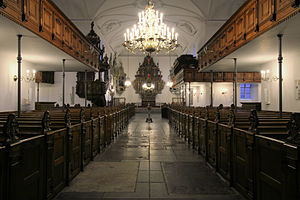
Holmens Kirke / Interiør
Holmens Kirke er en kirke i København ved Holmens Kanal i Indre By. Den er sognekirke for både Bremerholmen/Gammelholmen, Slotsholmen og for søens folk, herunder Søværnet. Den er også hovedkirke i Holmens Provsti, og dens førstepræst har titel af Holmens provst.